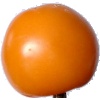
Label: yellow_tomato